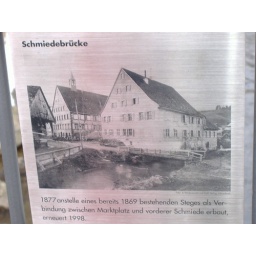
bridge of Breg river in Fuwa